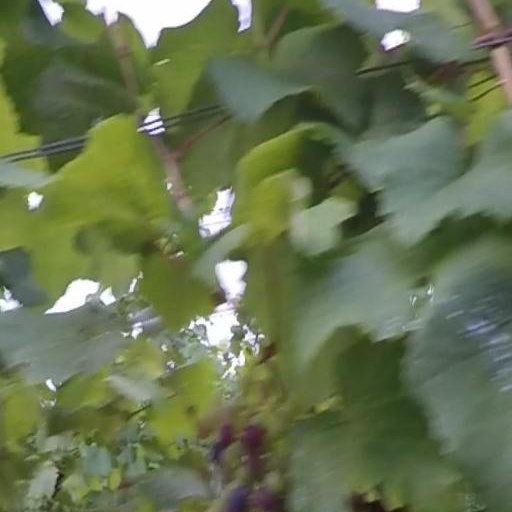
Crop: grape